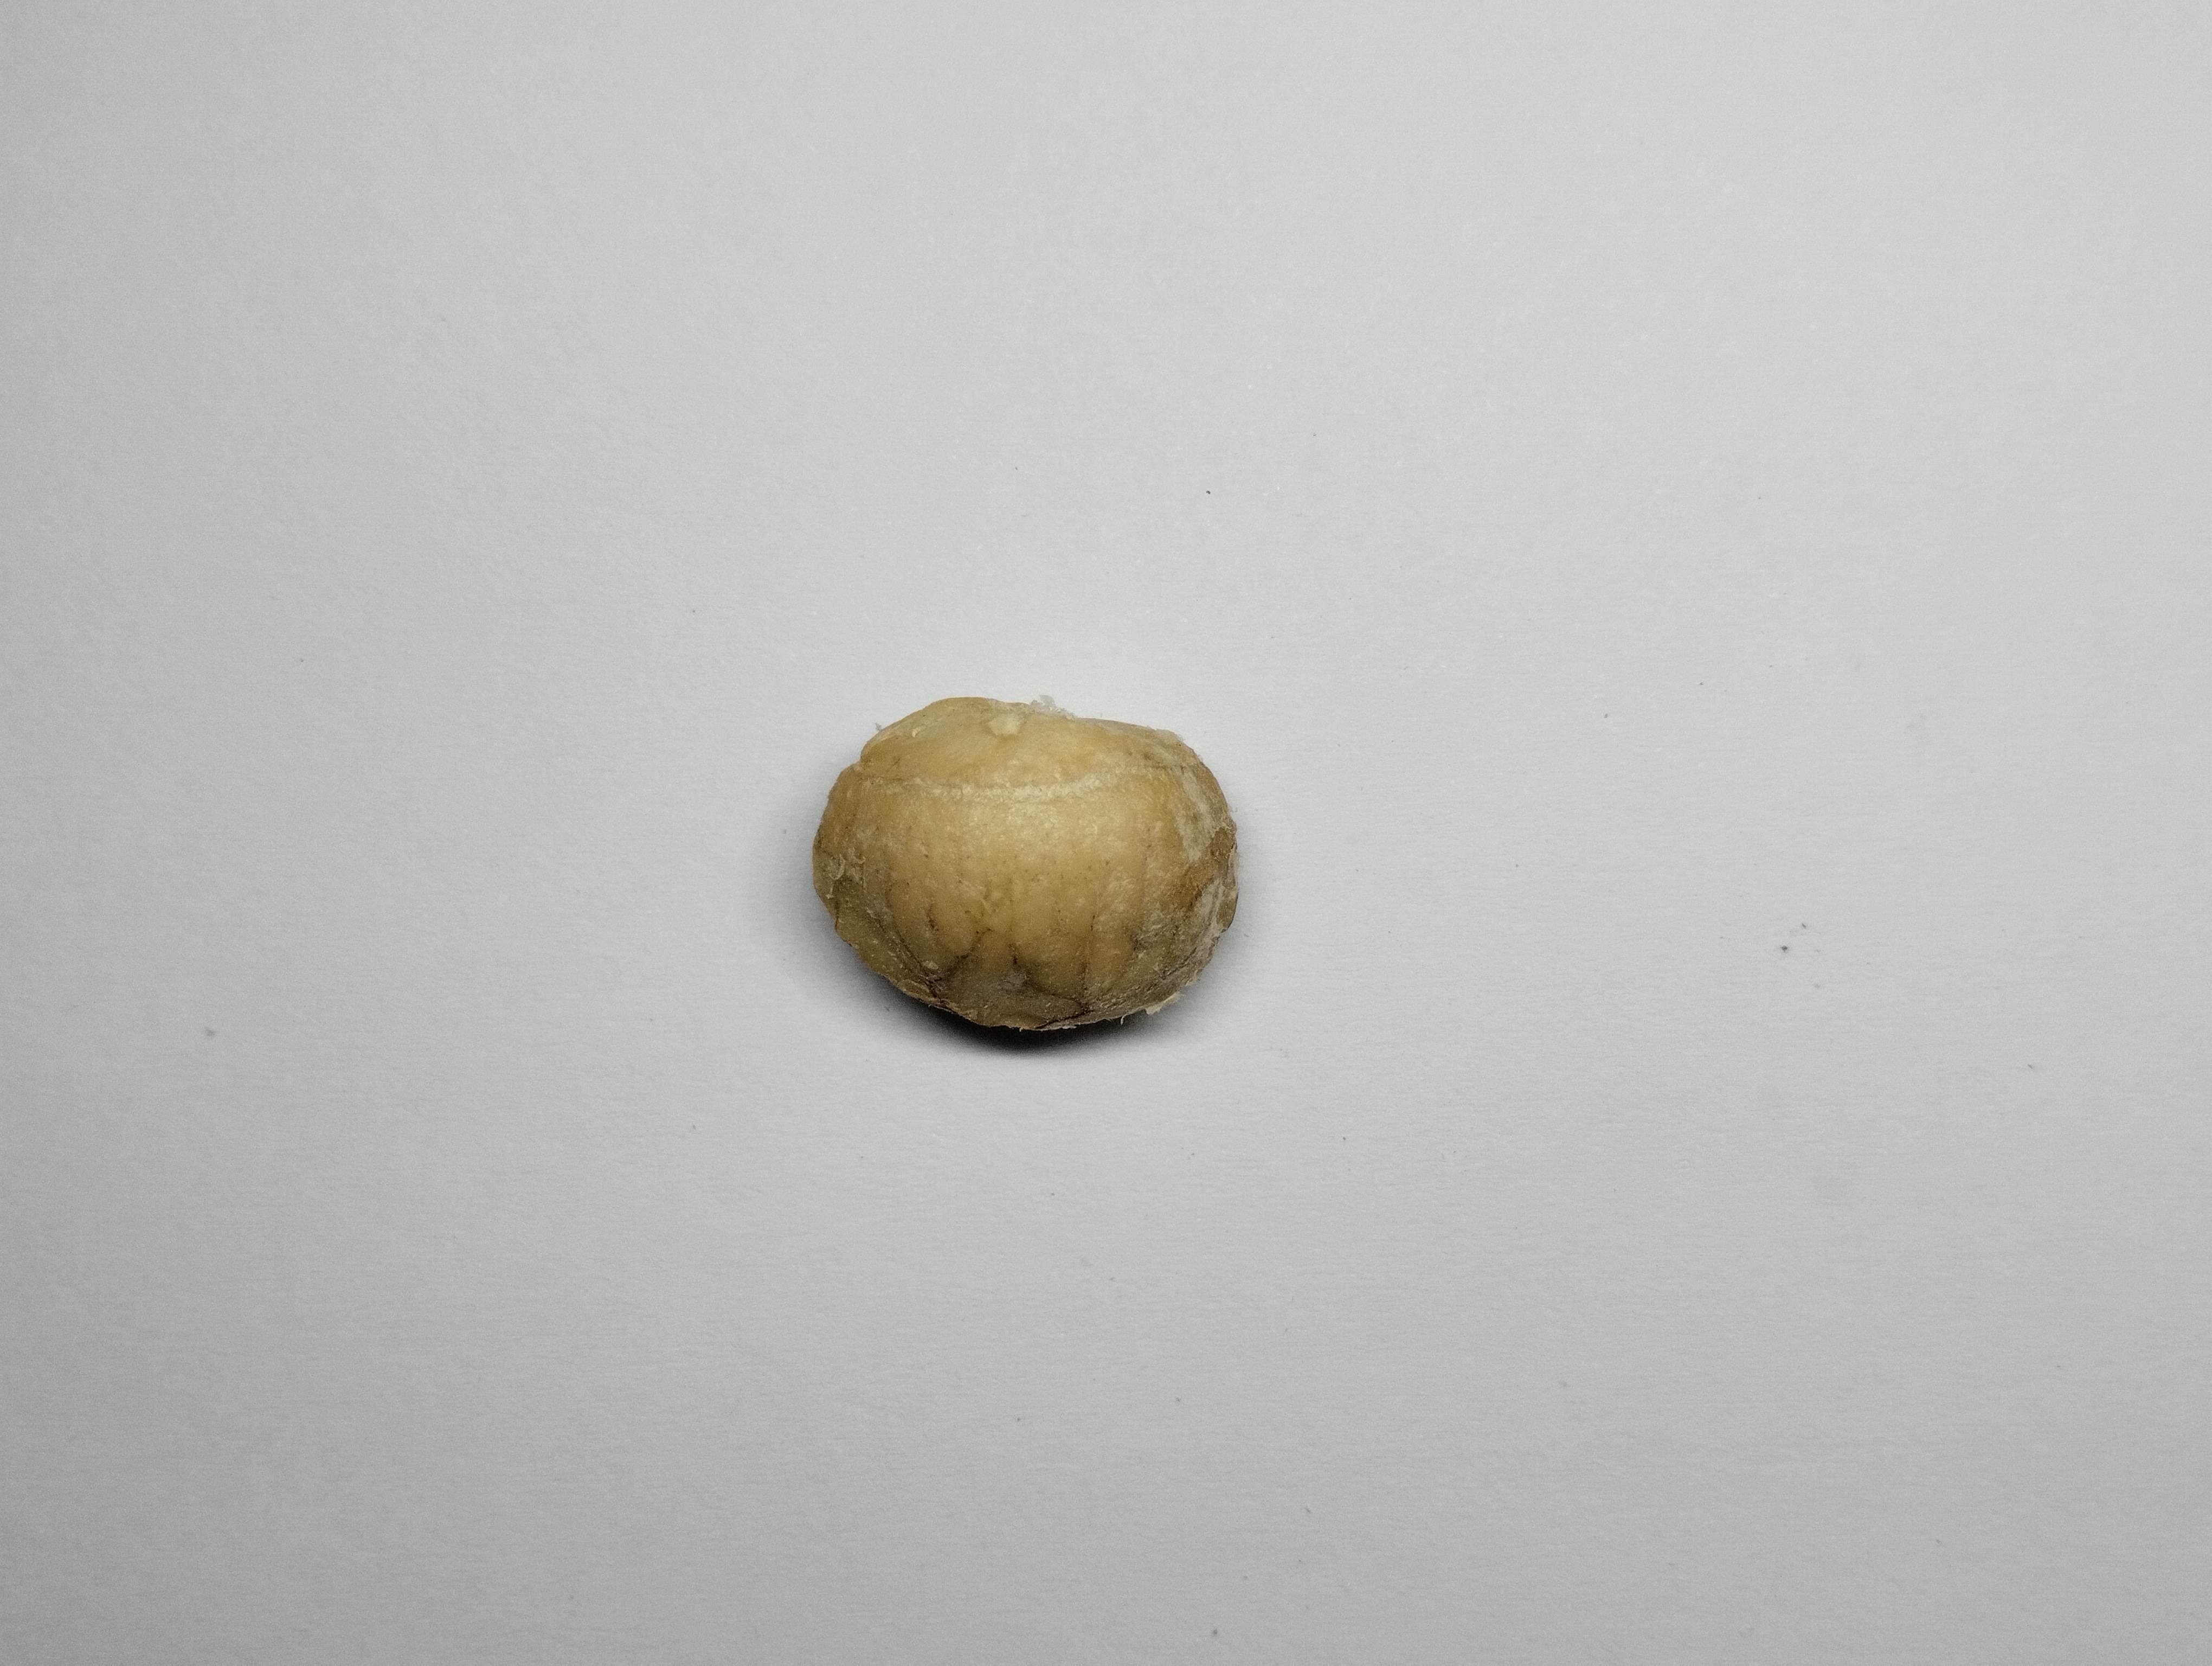
Label: bagus (good seed)